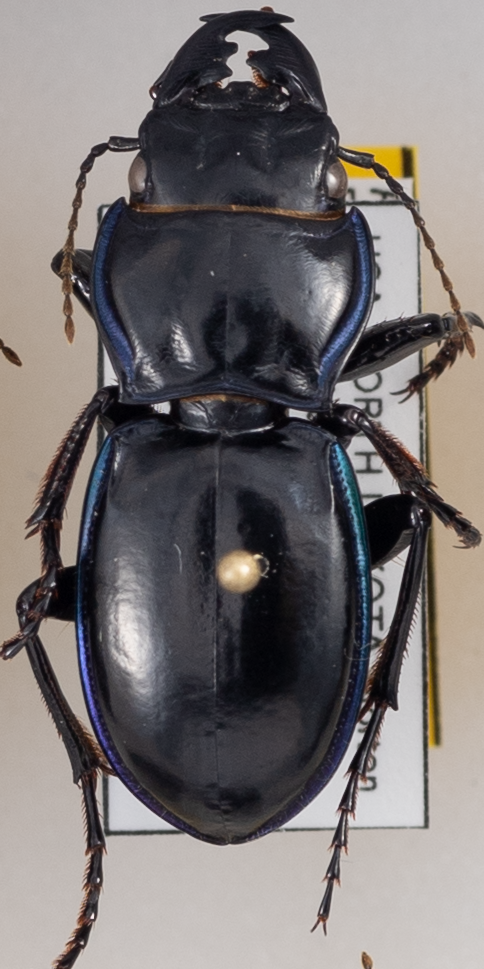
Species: Pasimachus elongatus
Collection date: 2021-07-27
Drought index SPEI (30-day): -0.696
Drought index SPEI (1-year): -2.09
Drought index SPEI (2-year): -1.258